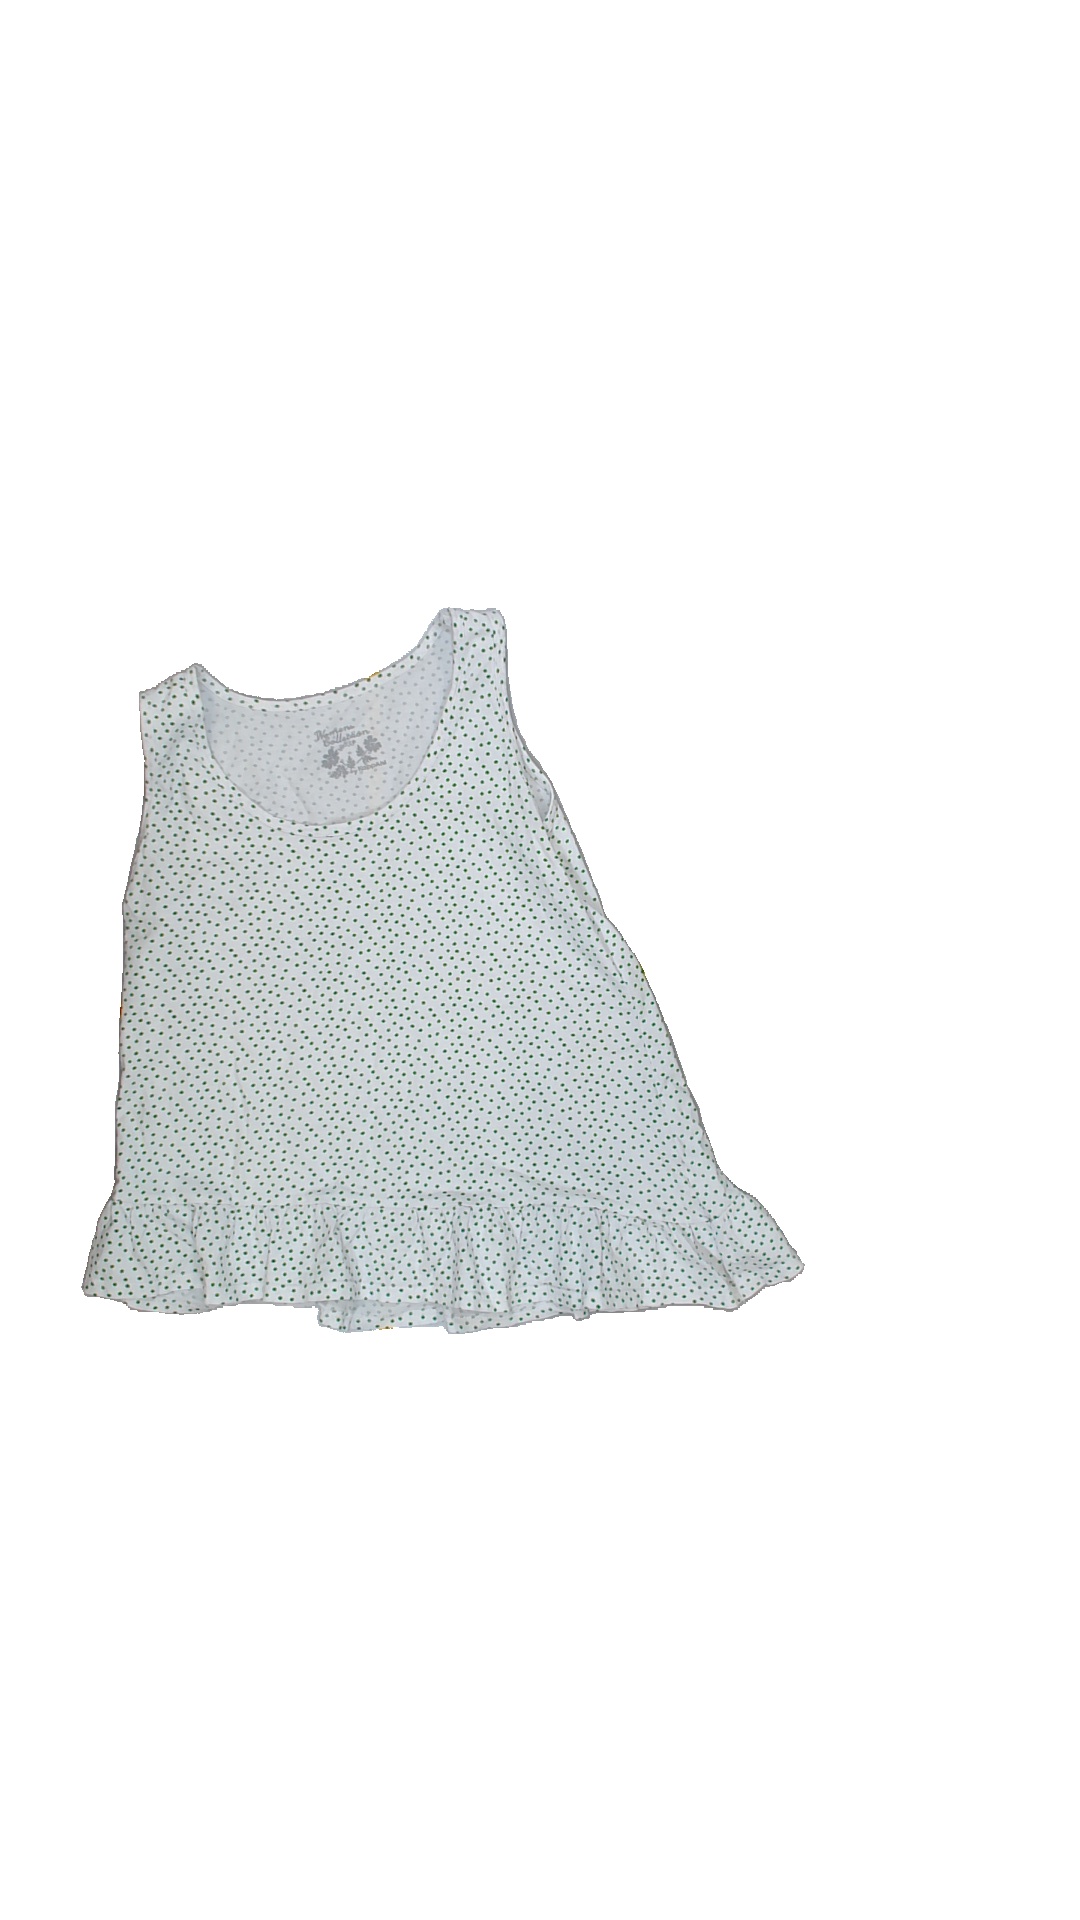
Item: Top (Ladies)
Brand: Kappahl
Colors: White, Black
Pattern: Dots
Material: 100%cotton
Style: No trend
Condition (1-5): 4
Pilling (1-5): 4
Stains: Yes
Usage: Export
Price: <50